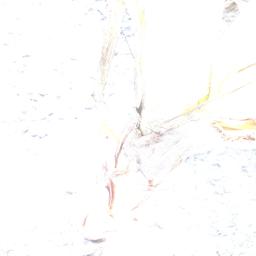
Label: BACTERIAL SOFT ROT